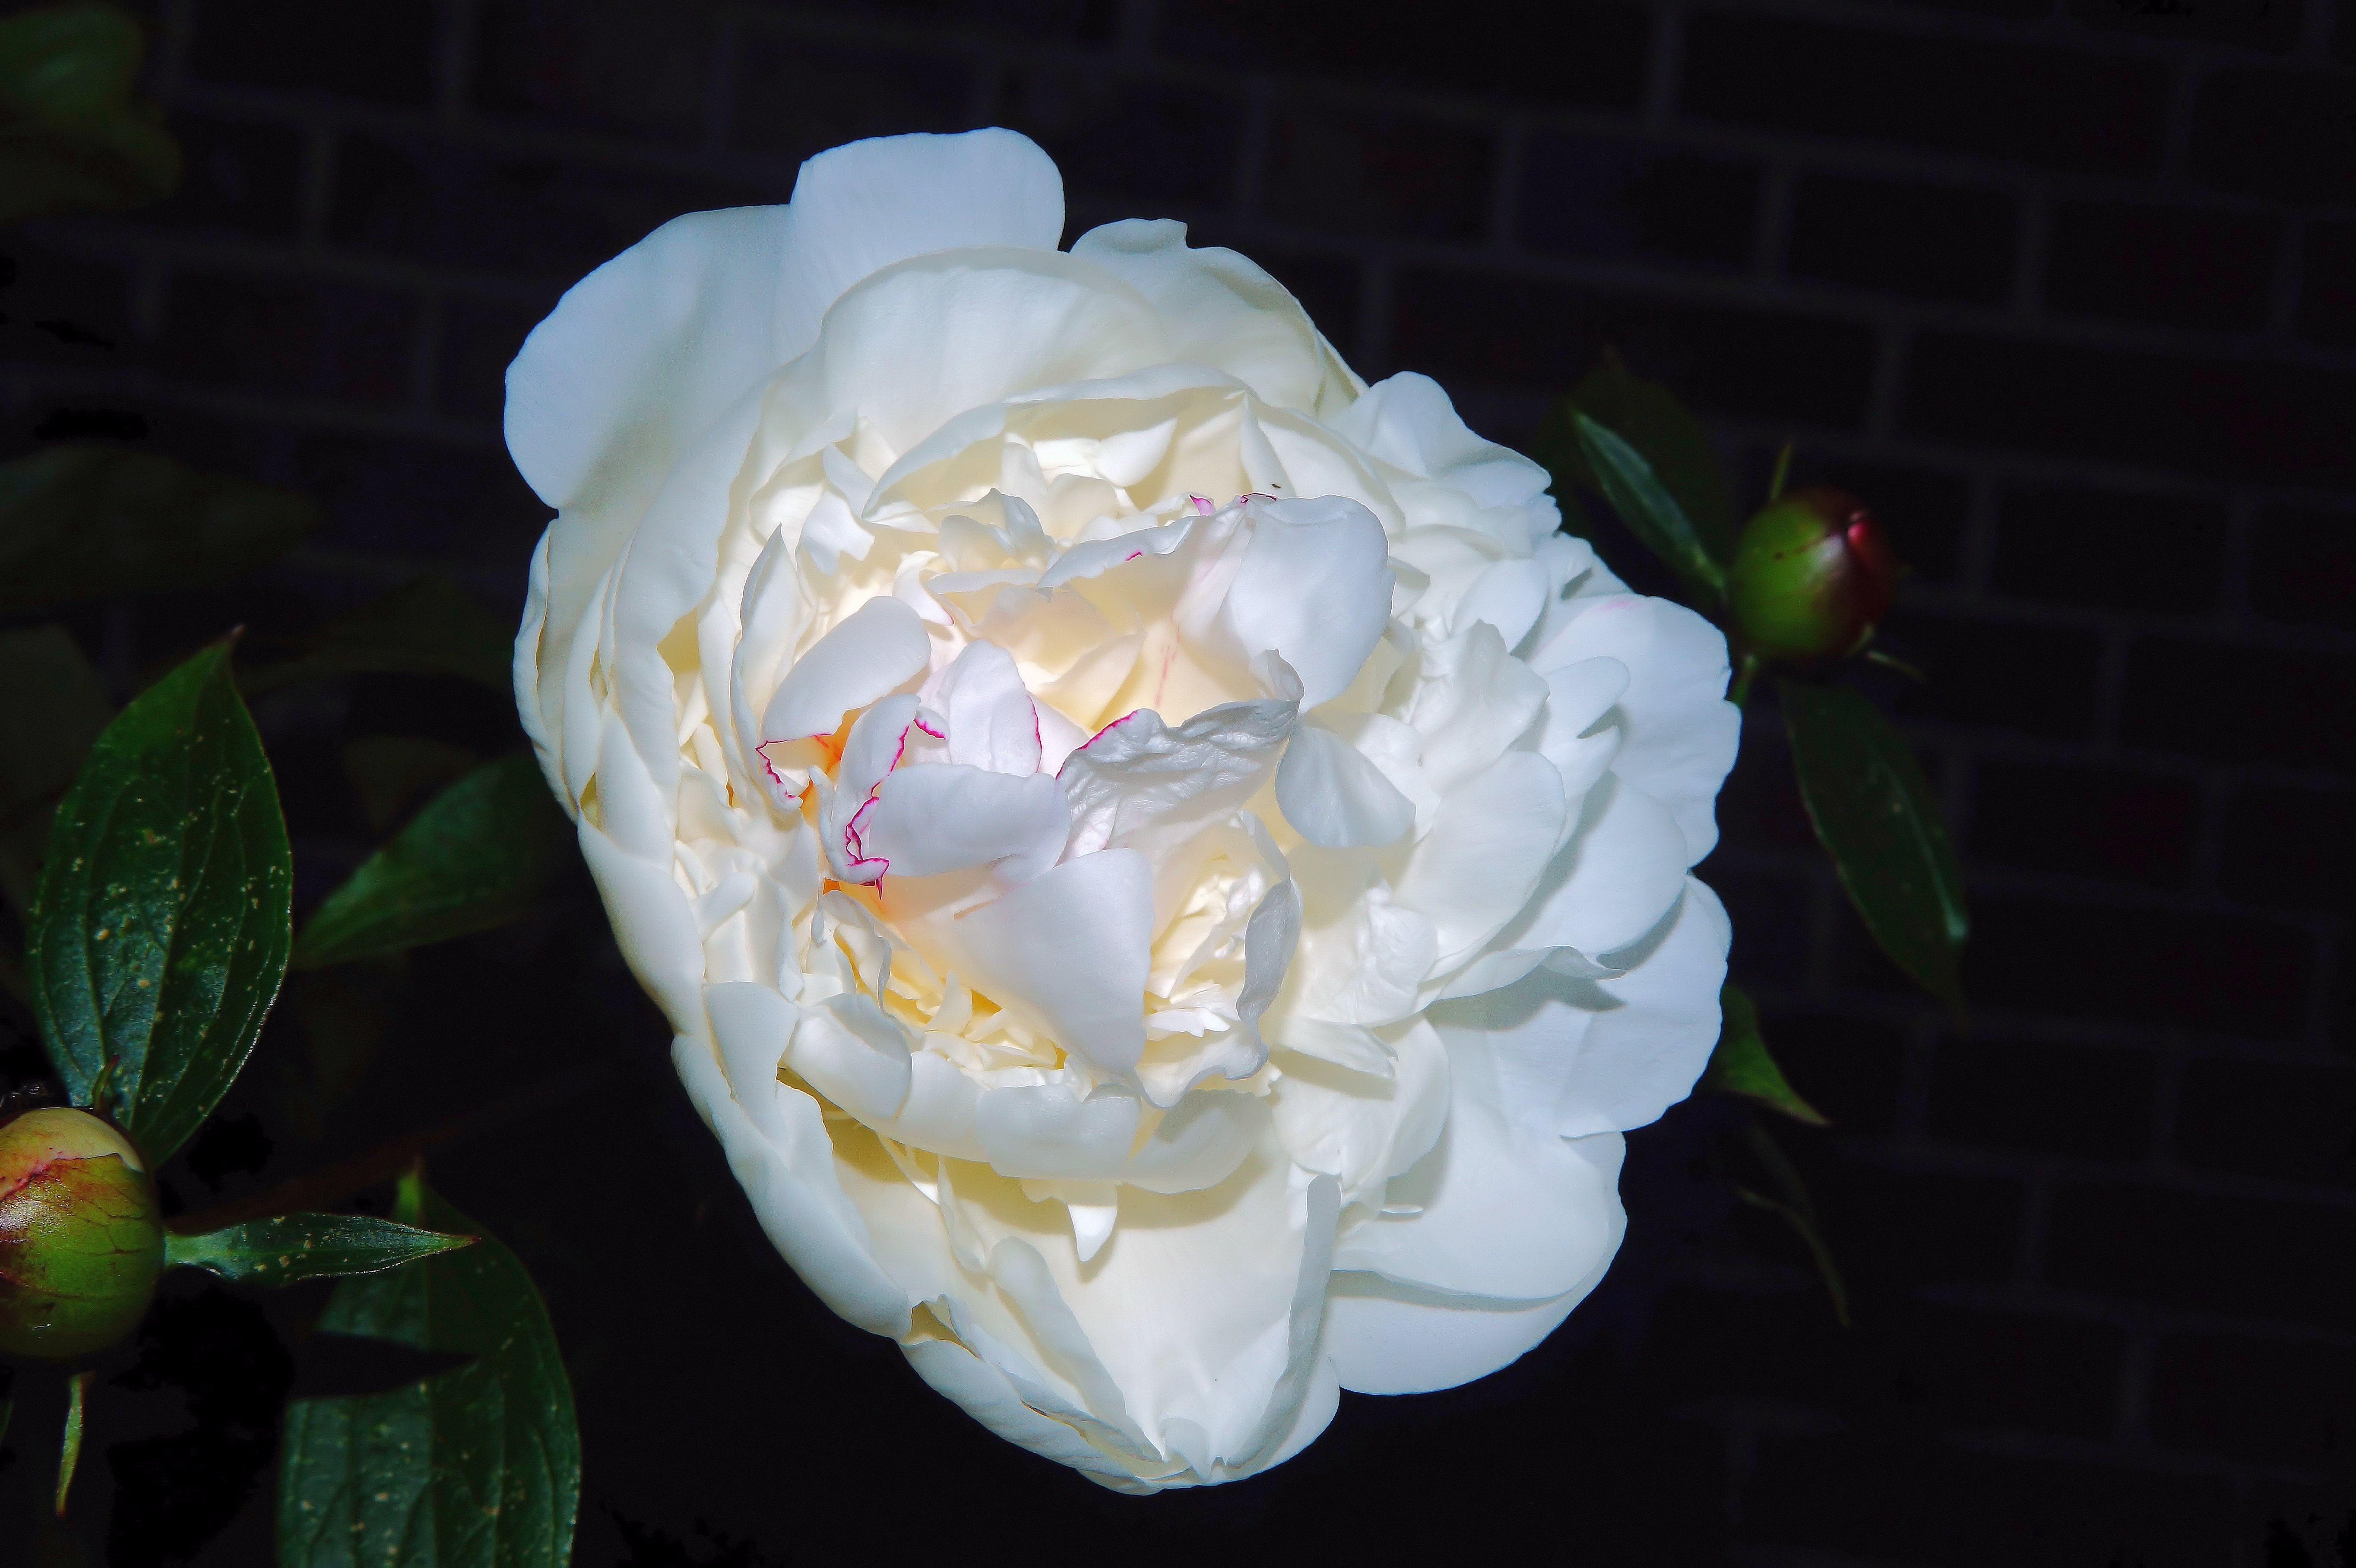
blossom, plant, white, flower, petal, bloom, rose, yellow, close, flora, beauty, elegant, floristry, peony, floribunda, macro photography, flowering plant, garden roses, rose family, lily white, land plant